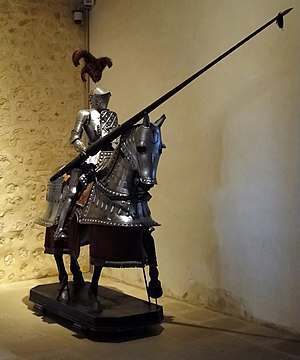
Lanse
Ridder med lanse
Lanse er betegnelsen for et stikvåben af træ. Der findes flere typer. Lanser har været brugt i krigsførelse siden antikken og til begyndelsen af 1900-tallet både af fodfolk og ryttere.